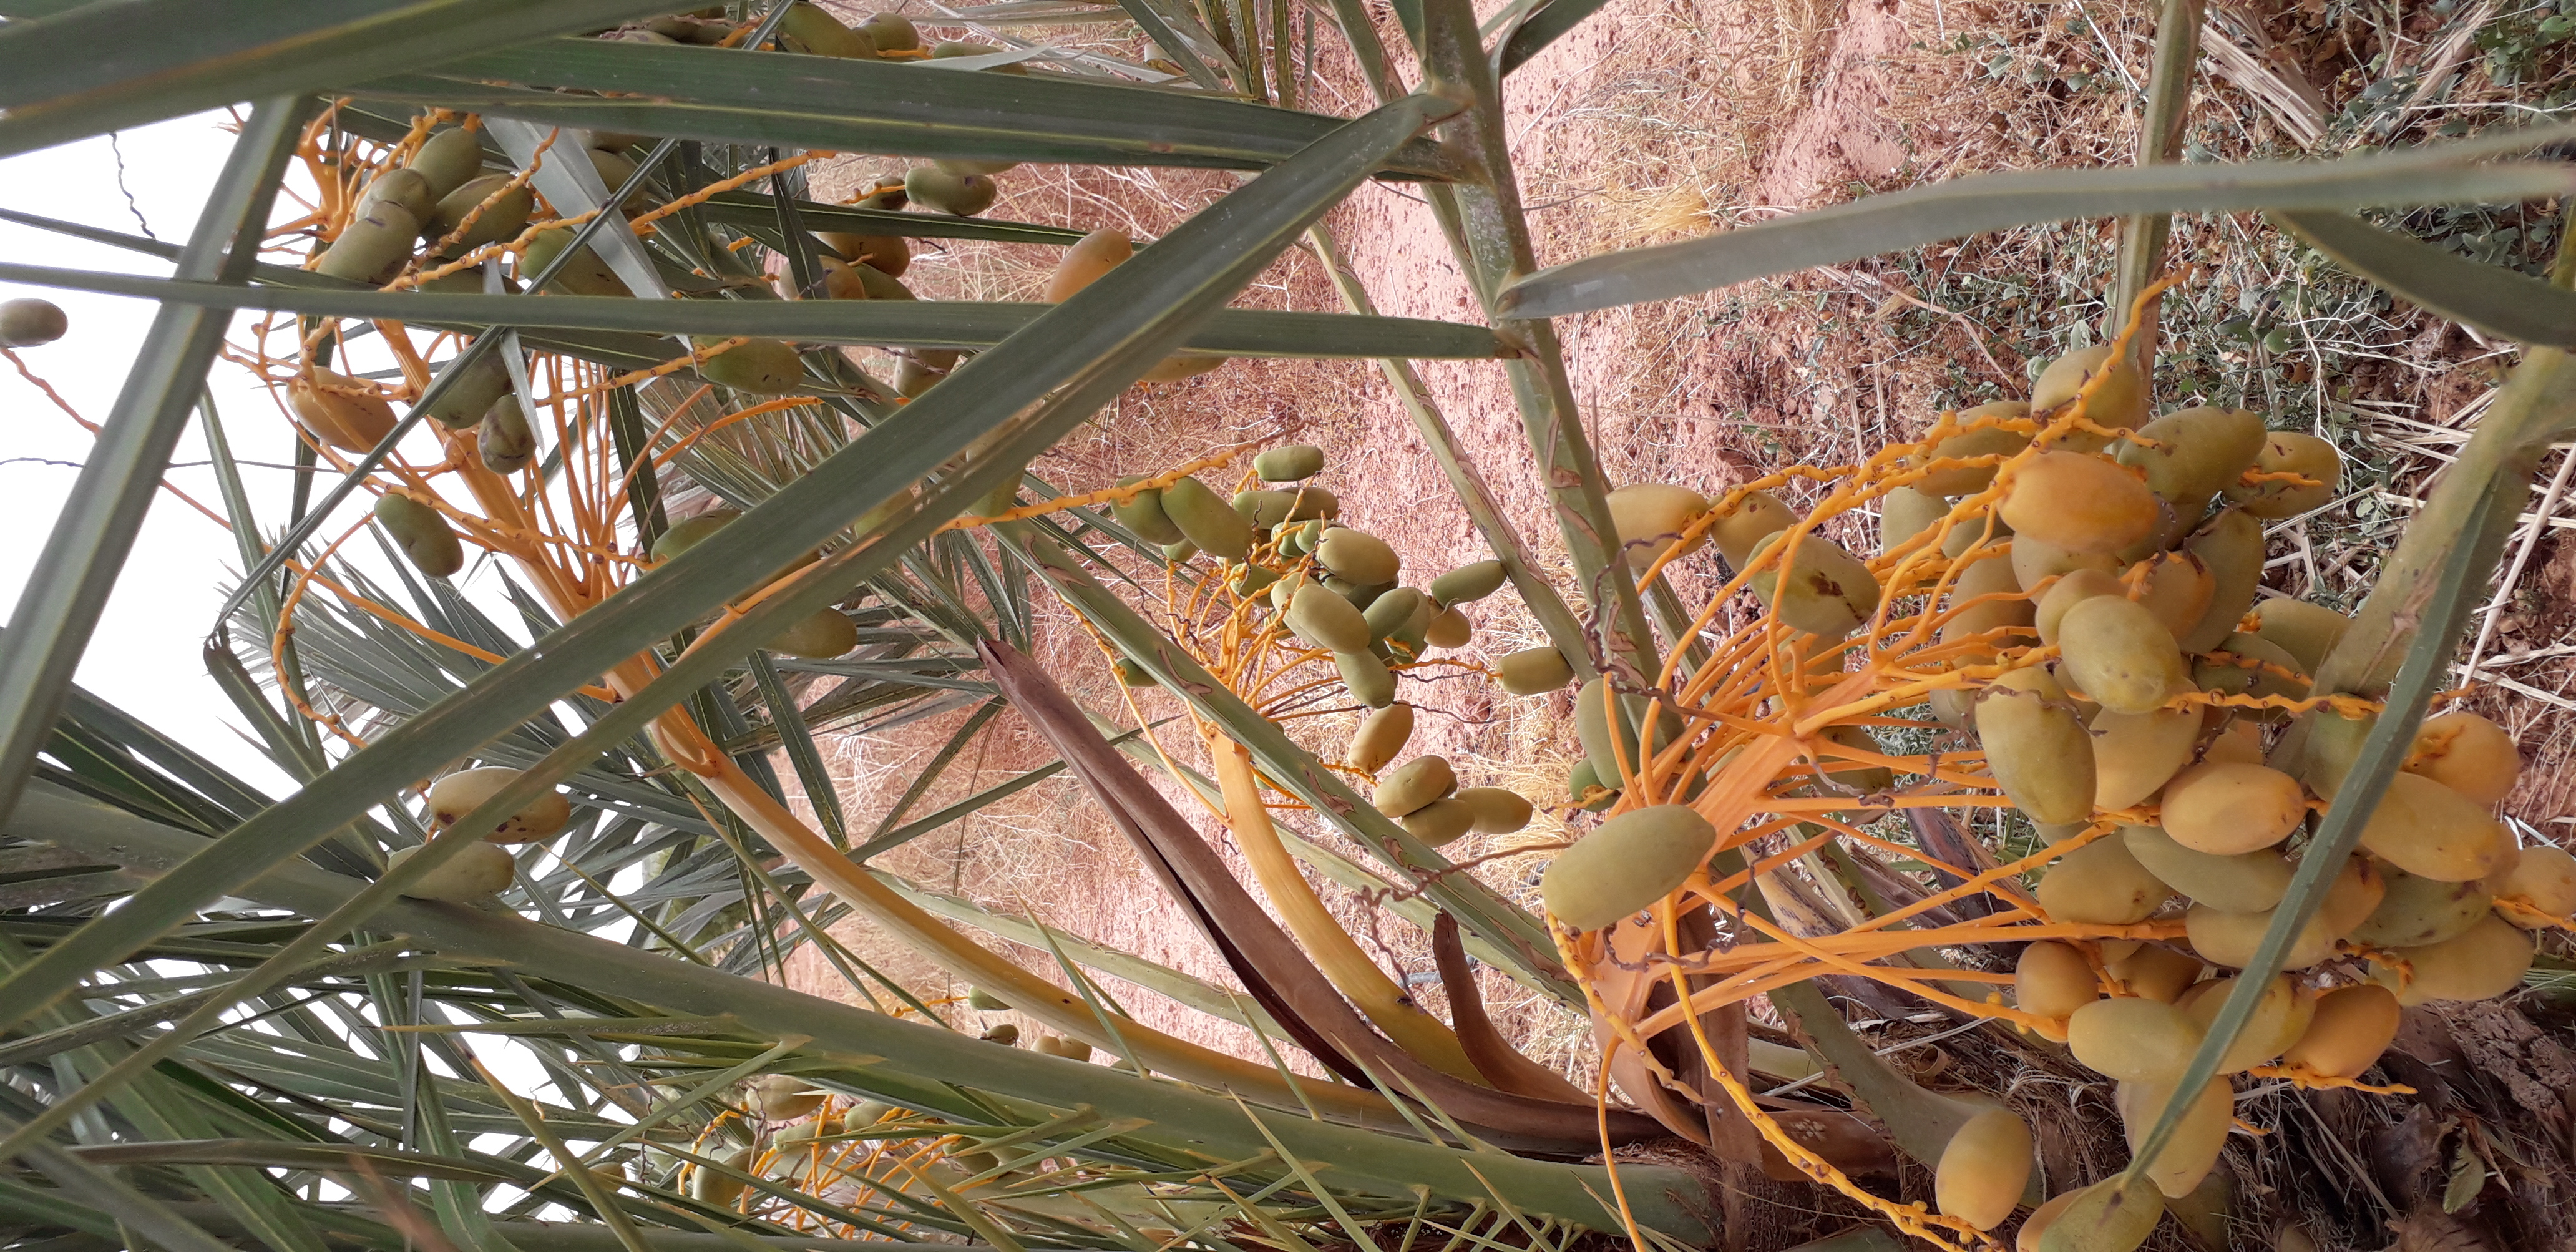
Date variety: Boumajhoul